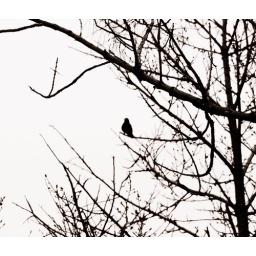
bird in a tree 2 (different bird)